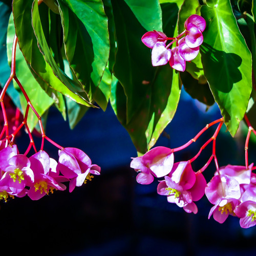
photograph of pink hanging flowers with a dark blue background